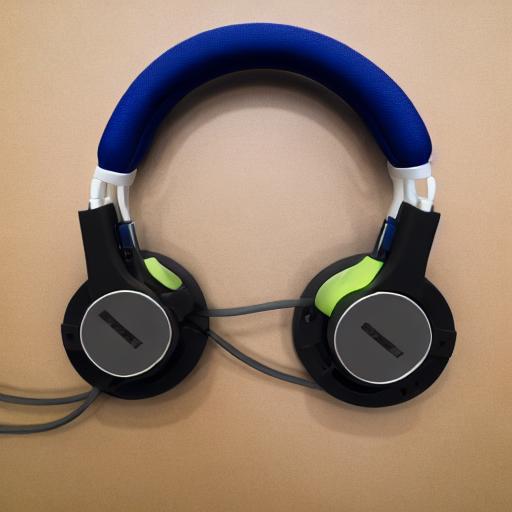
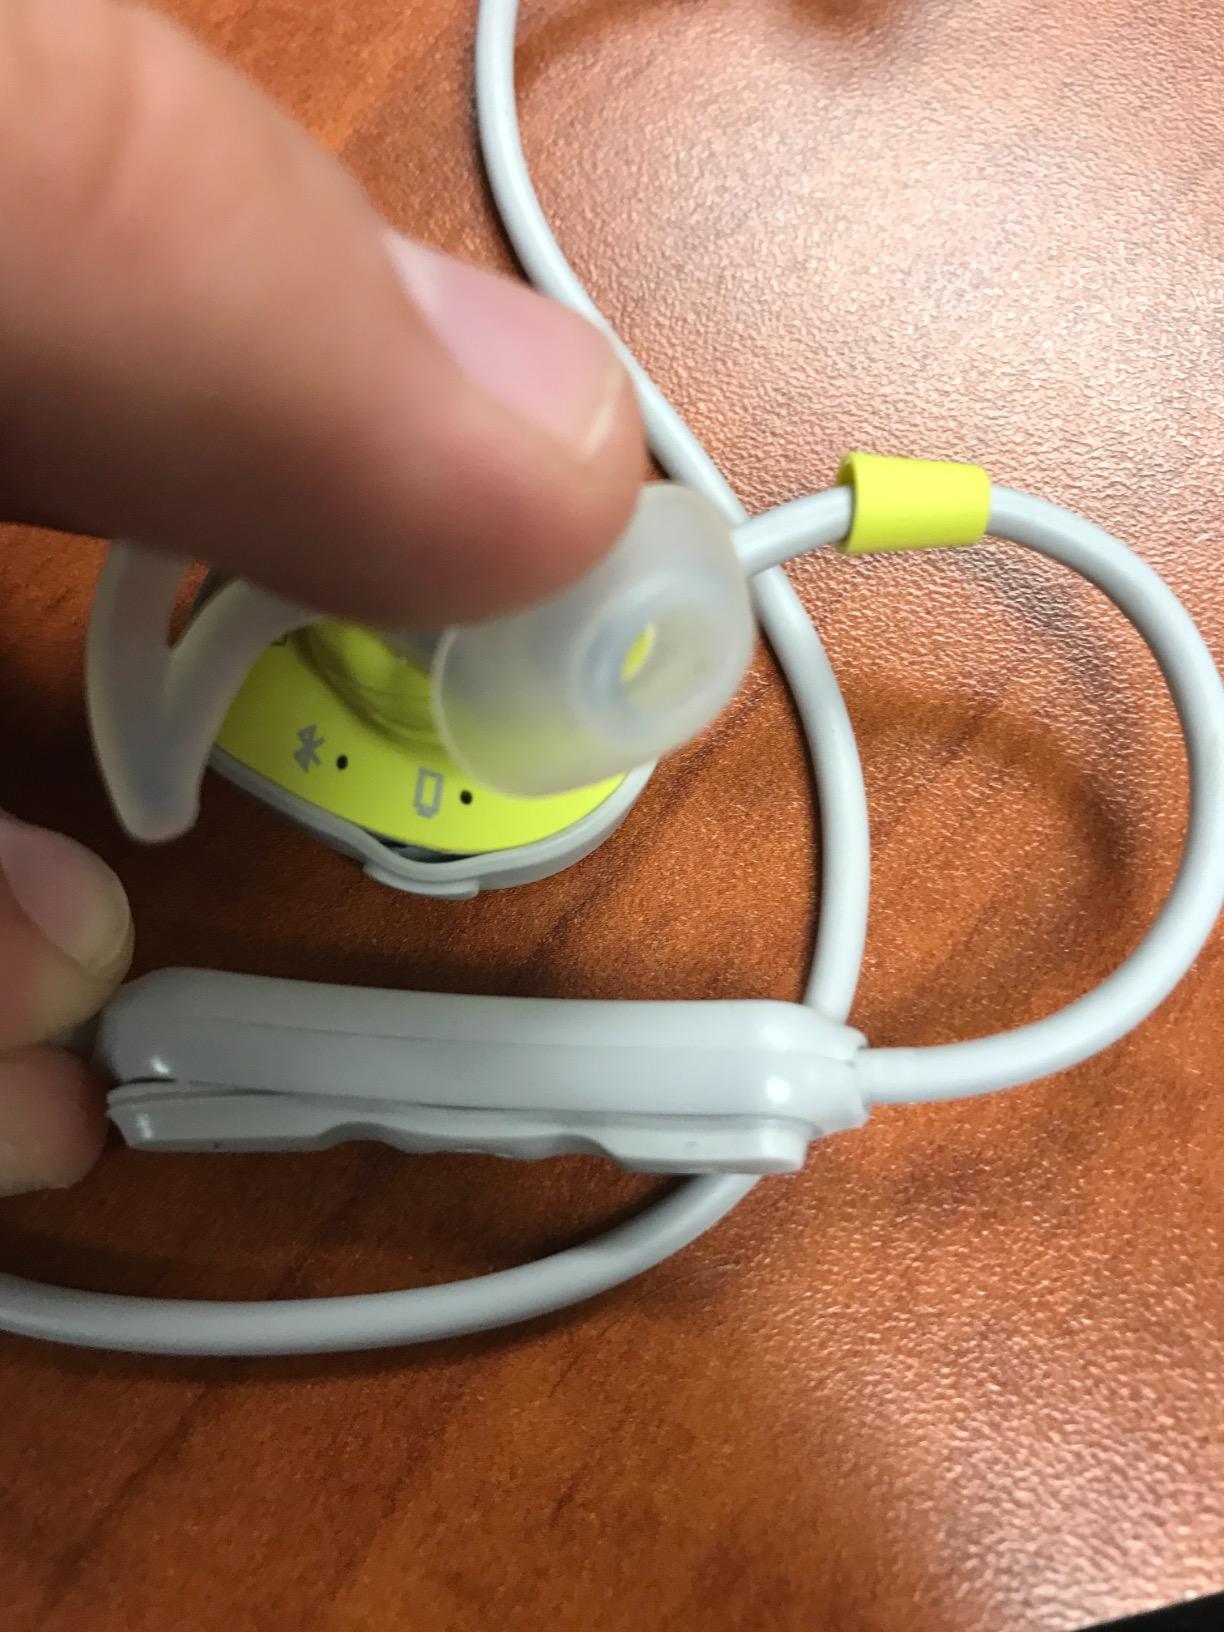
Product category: headphones
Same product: no